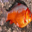
Label: aquarium_fish